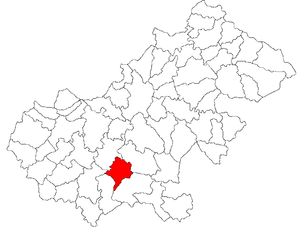
Acâș est une commune roumaine du județ de Satu Mare, dans la région historique de Transylvanie et dans la région de développement du Nord-ouest.